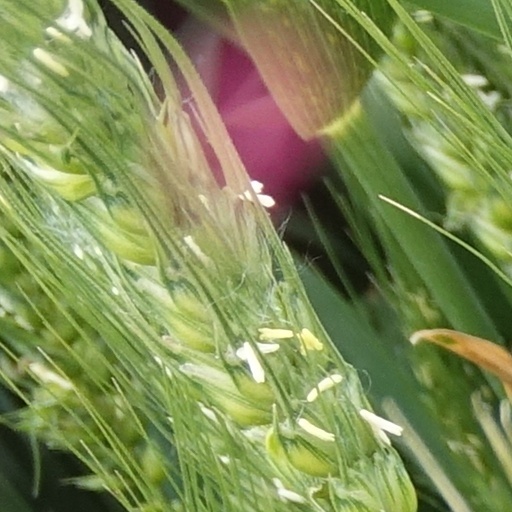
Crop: wheat